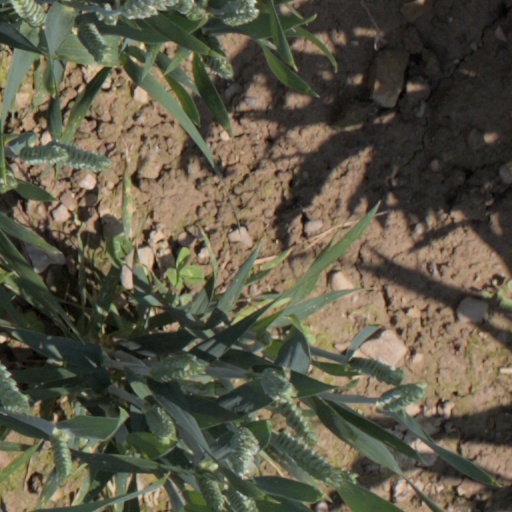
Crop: wheat